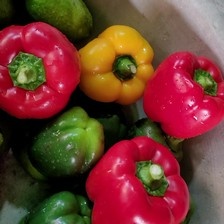
Label: capsicum